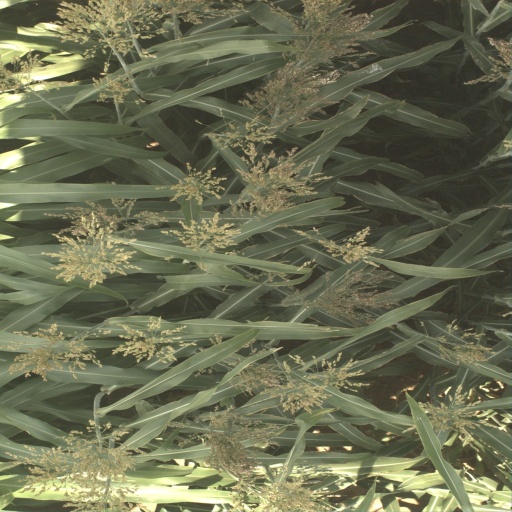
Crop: sorghum